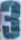
Number: 3